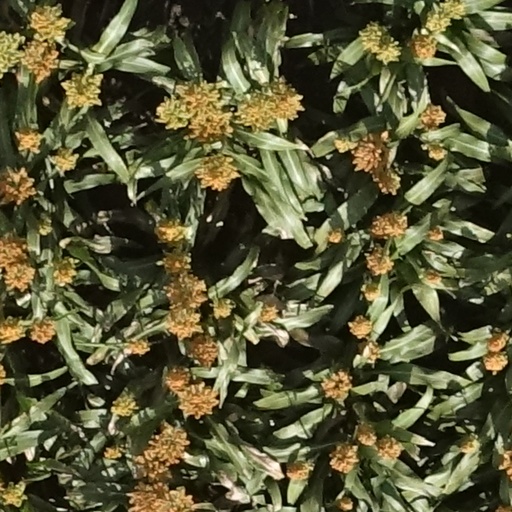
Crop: sorghum